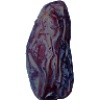
Label: Dates 1